Movado Ermeto watch

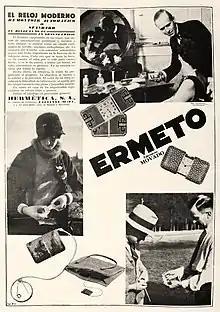
A 1929 advertisement in Spanish, heading telling: The modern watch, Automatic or standard winding, The watch is not a fragile object anymore.

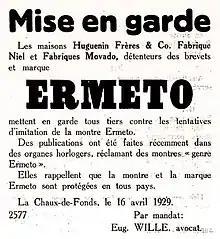
Hugenin Frères and Movado 1929 joint warning in French.

In 1927, Isidore Ditesheim, brother of Achille Ditesheim founder of Movado, invented a mechanism by which the movement could be wound with the opening and closing of the case, thus making unnecessary the manual winding.